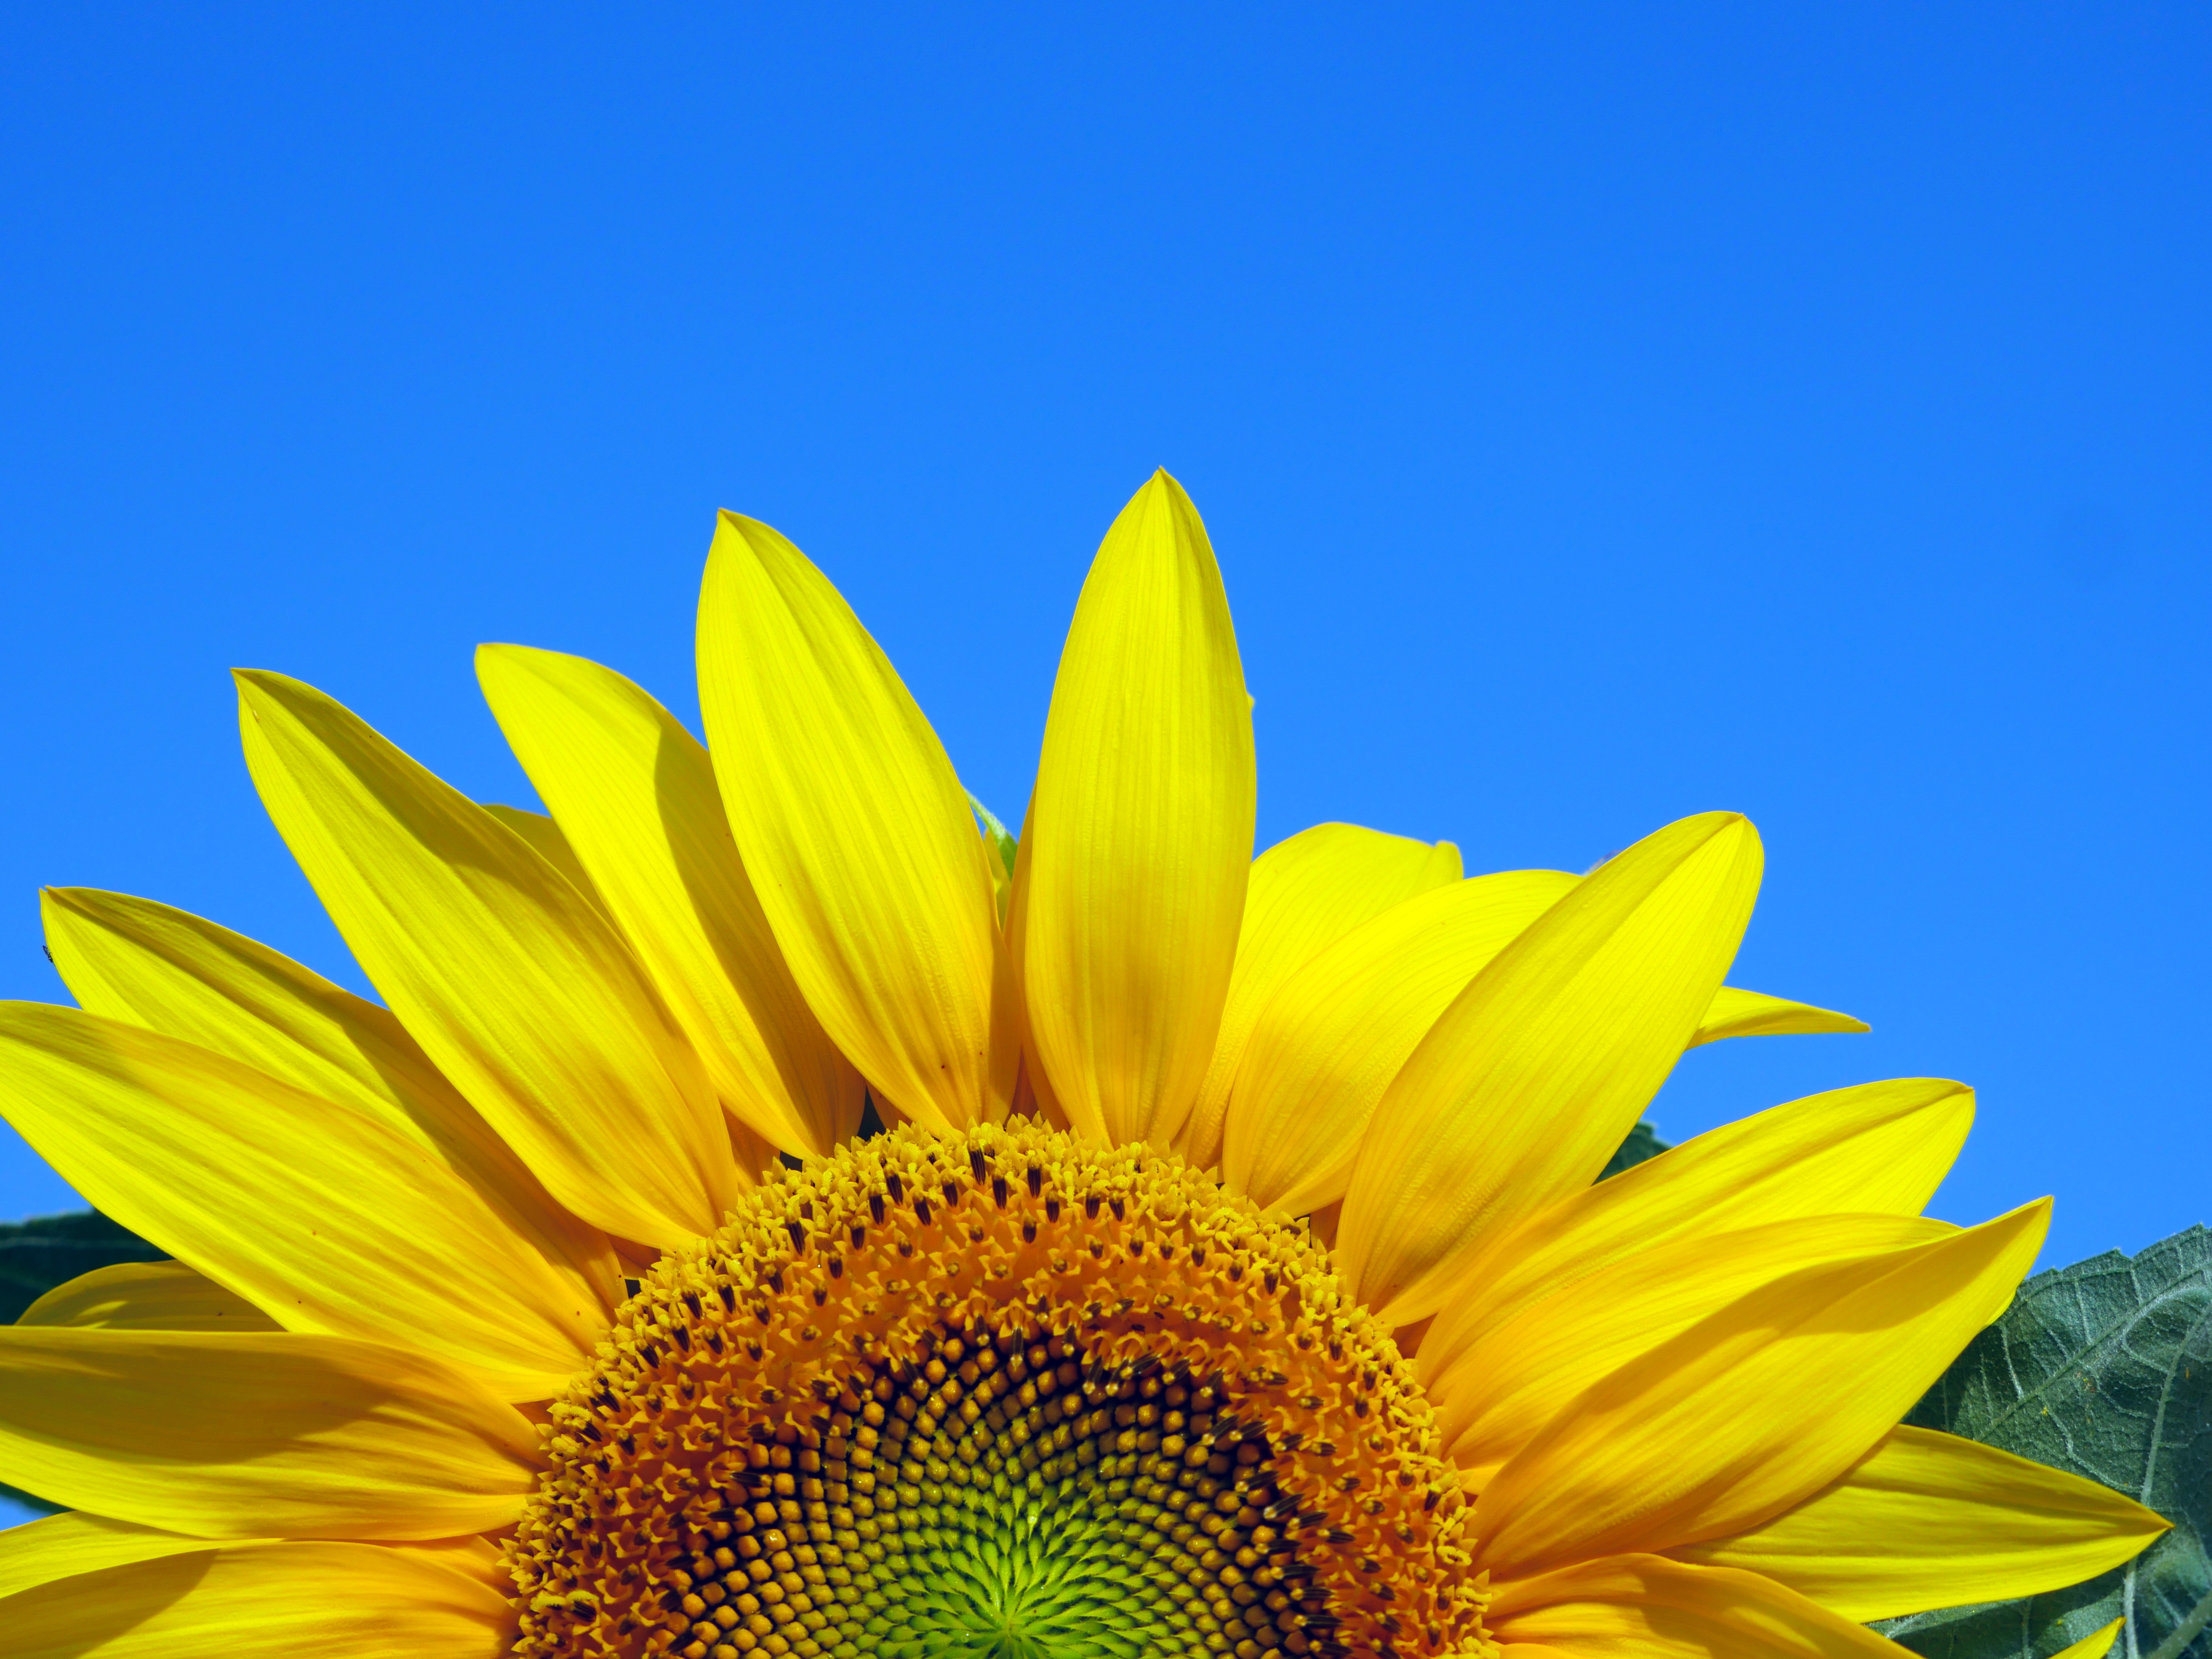
nature, plant, sky, field, flower, petal, summer, natural, yellow, flora, sunflower, macro photography, flowering plant, daisy family, sunflower seed, plant stem, land plant